List of Billboard Hot 100 number ones of 2005

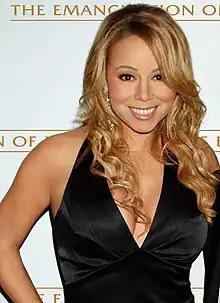
Mariah Carey spent fifteen weeks atop the Hot 100 in 2005, with fourteen of them being "We Belong Together", which became the second longest running number one single on the chart, following Carey's "One Sweet Day".

The "Billboard" Hot 100 is a chart that ranks the best-performing singles of the United States. Published by "Billboard" magazine, the data are compiled by Nielsen SoundScan based collectively on each single's weekly physical and digital sales, and airplay. In 2005, there were eight singles that topped the chart in fifty-three issues of the magazine, the second lowest of any year.